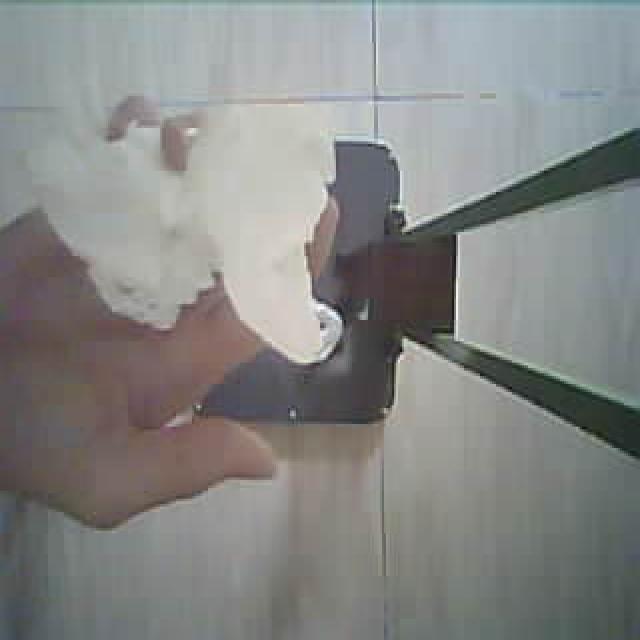
Label: tissues